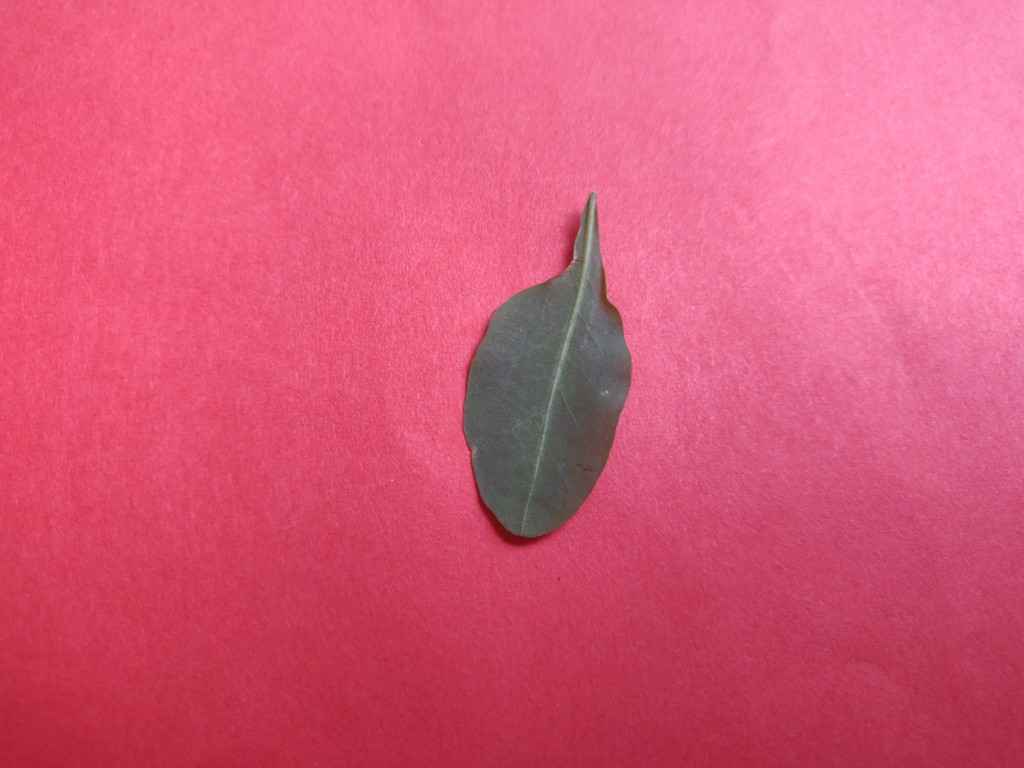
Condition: Healthy
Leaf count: single
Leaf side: back